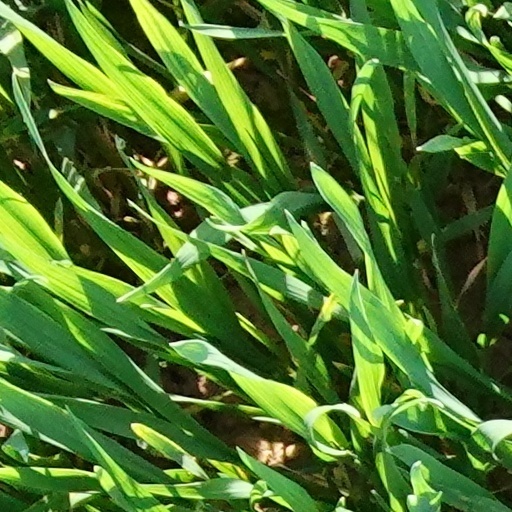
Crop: wheat